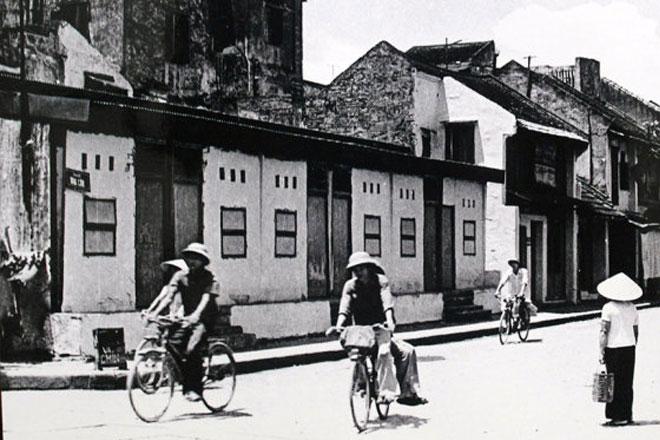
có một vài người đang đạp xe ở trên đường